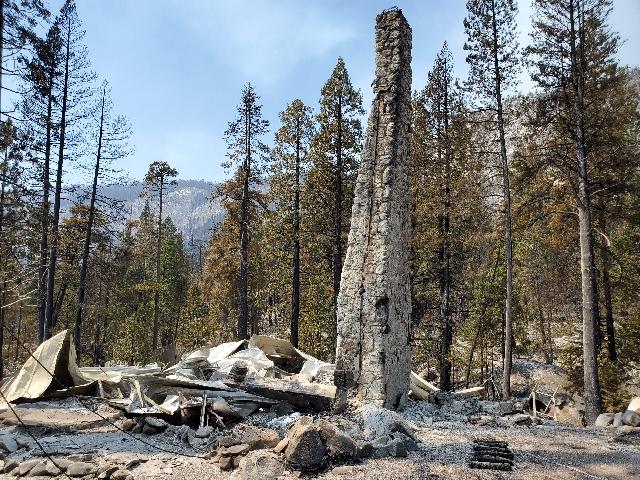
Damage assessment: destroyed